And Kill Once More

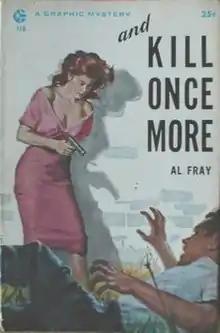

And Kill Once More, by American novelist Al Fray, was published in 1955 by Graphic Publishing Company, Hasbrouck Heights, N.J.